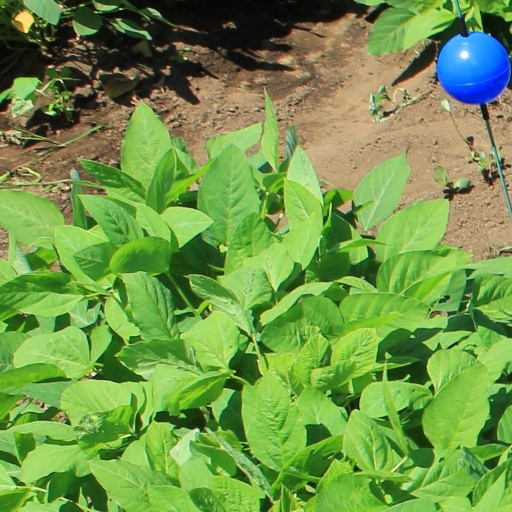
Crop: soybean